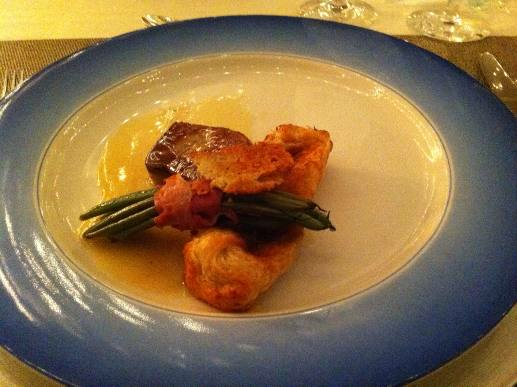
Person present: No